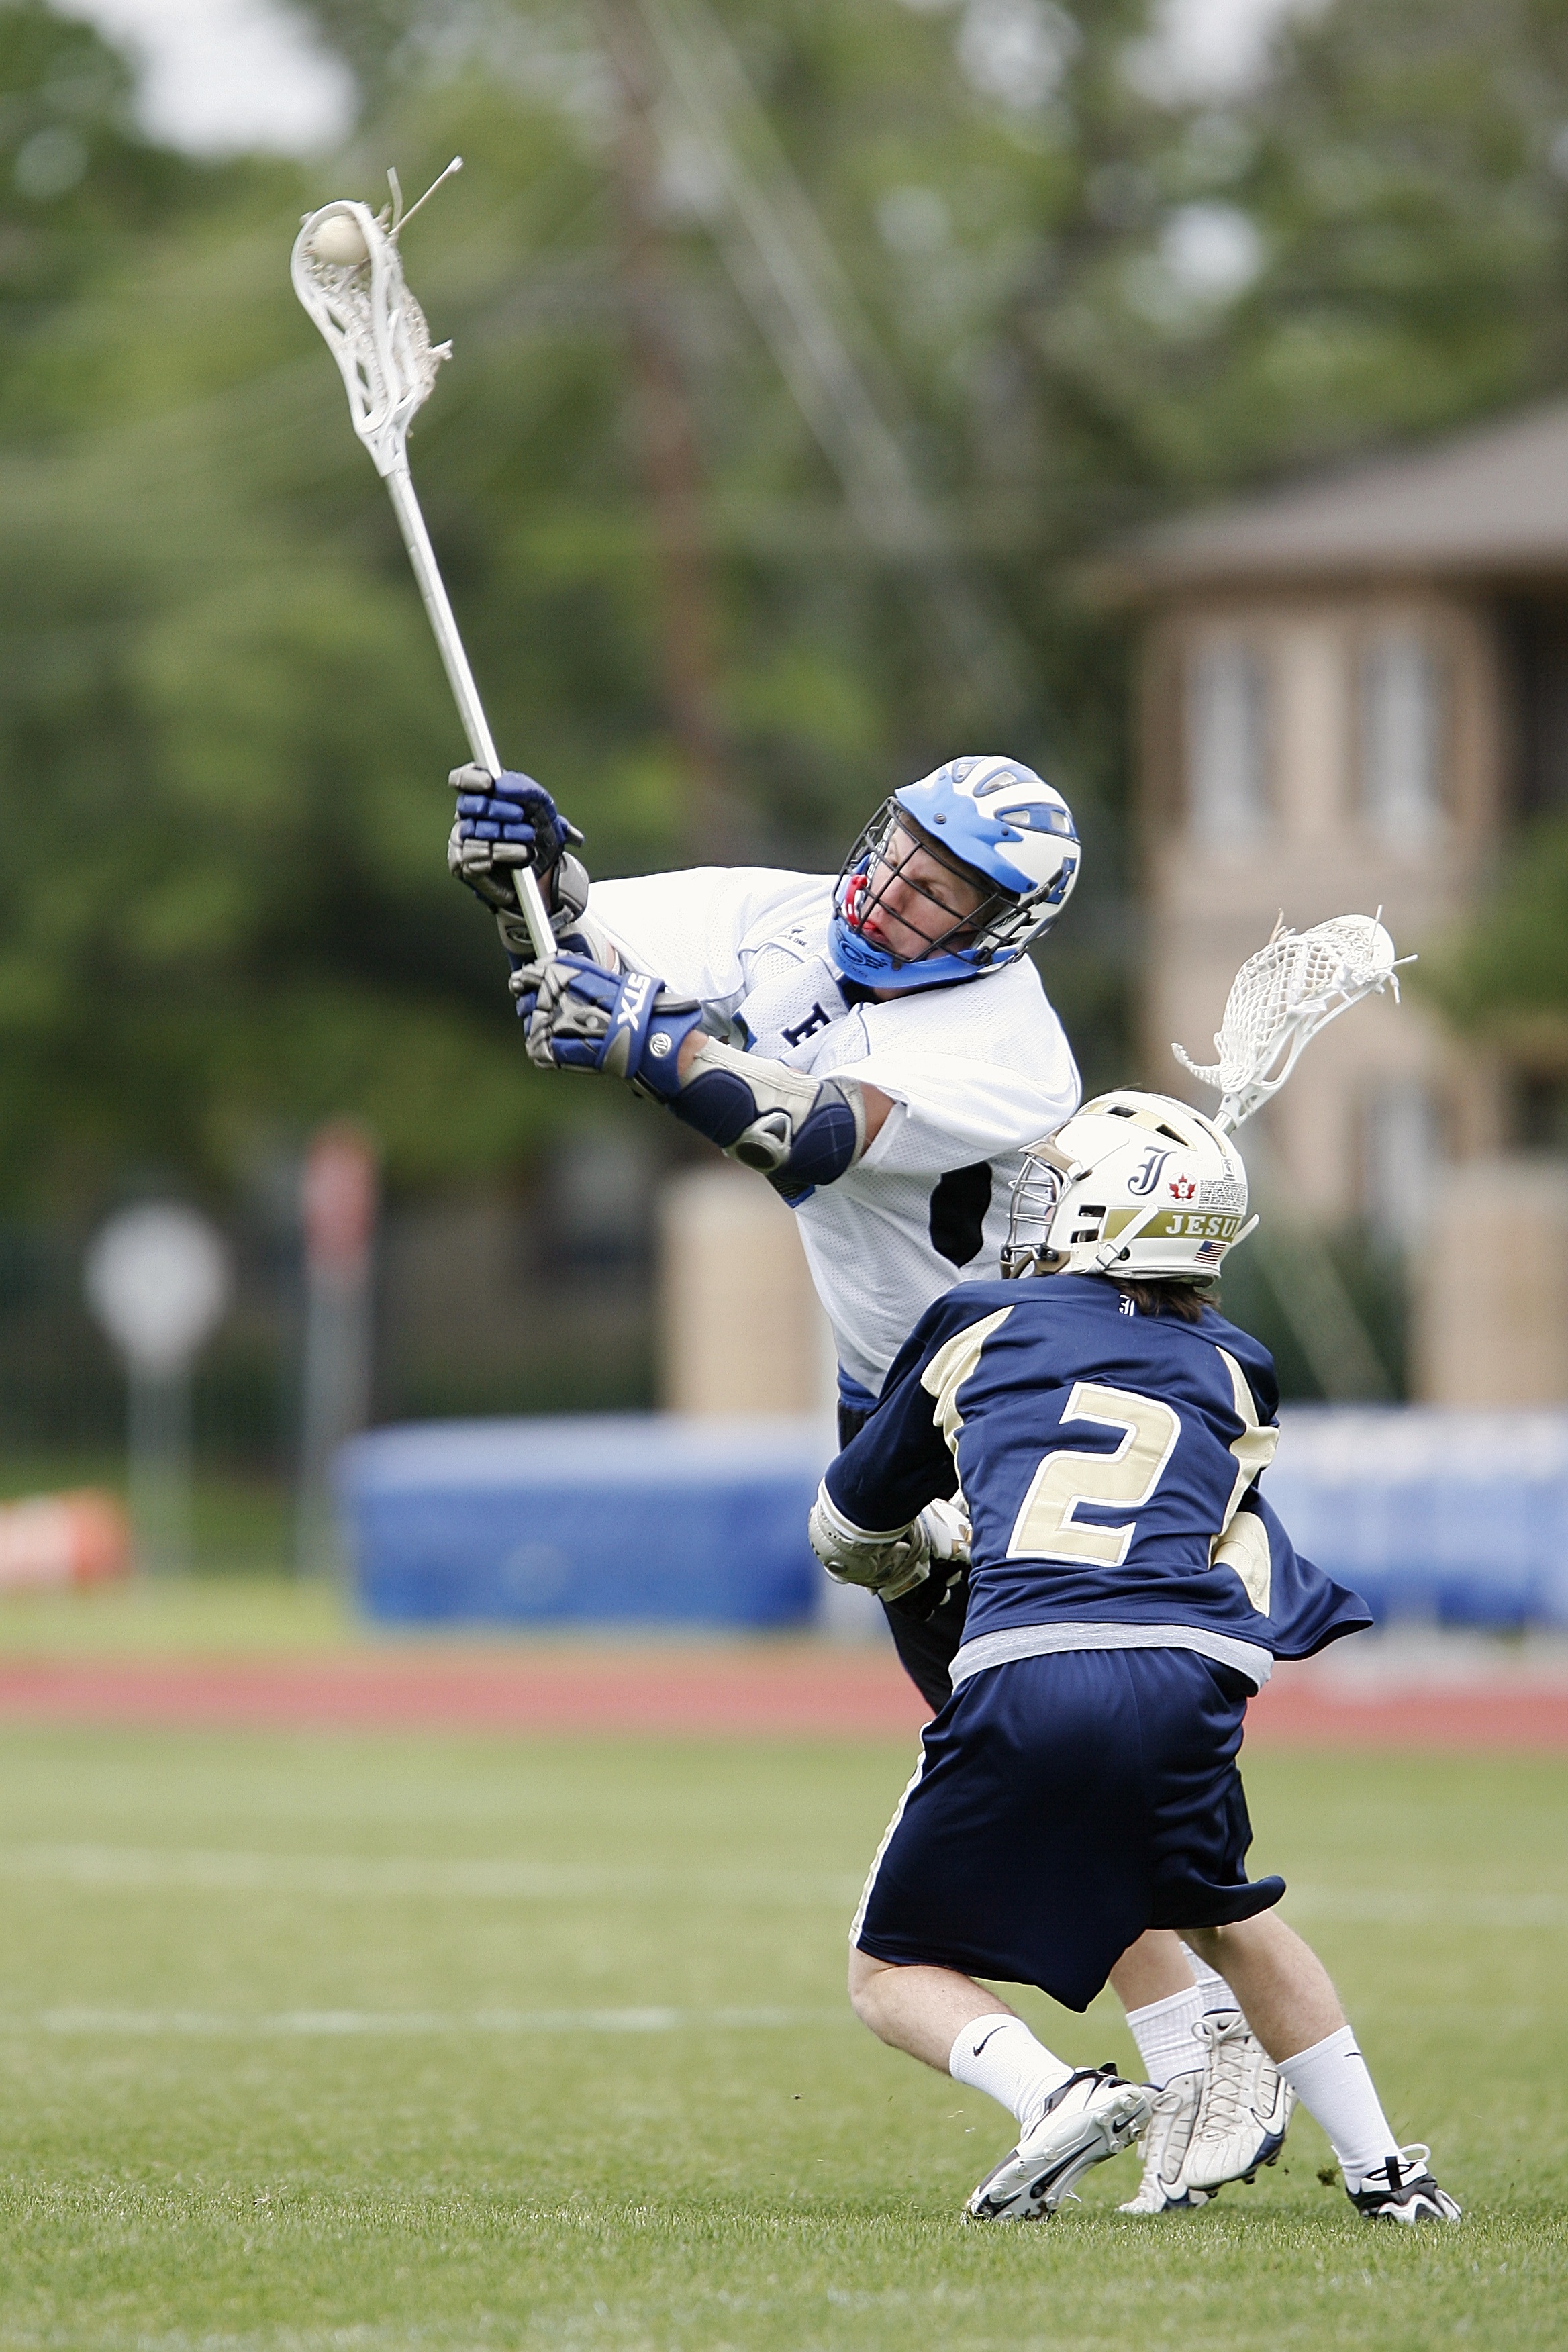
grass, sport, field, game, male, young, green, athletic, equipment, action, player, teenager, outdoors, competition, sports, helmet, net, uniform, navy, athlete, stick, lax, ball game, high school, lacrosse, team sport, stick and ball games, box lacrosse, stick and ball sports